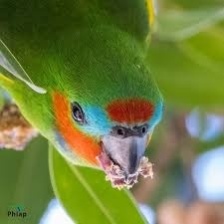
Species: DOUBLE EYED FIG PARROT
Scientific name: CYCLOPSITTA DIOPHTHALMA